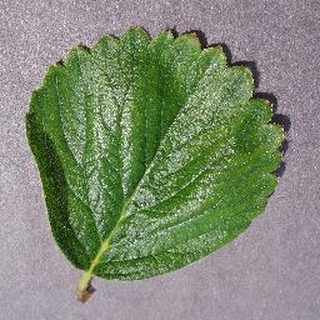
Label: healthy_strawberry